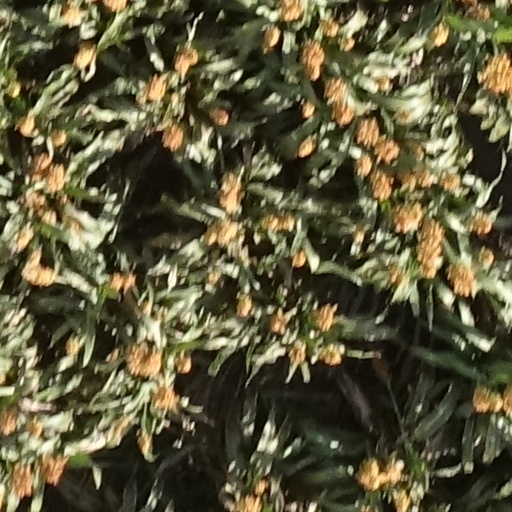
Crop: sorghum